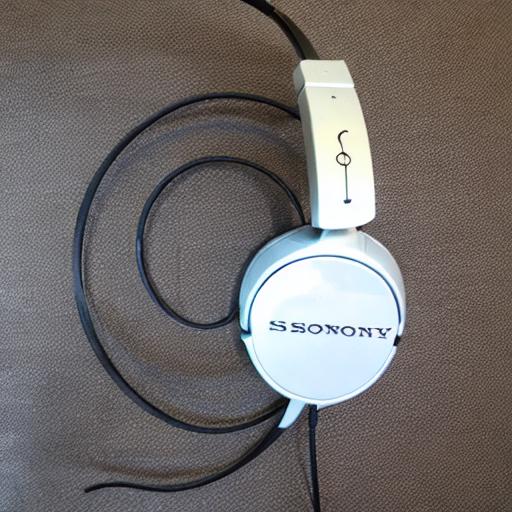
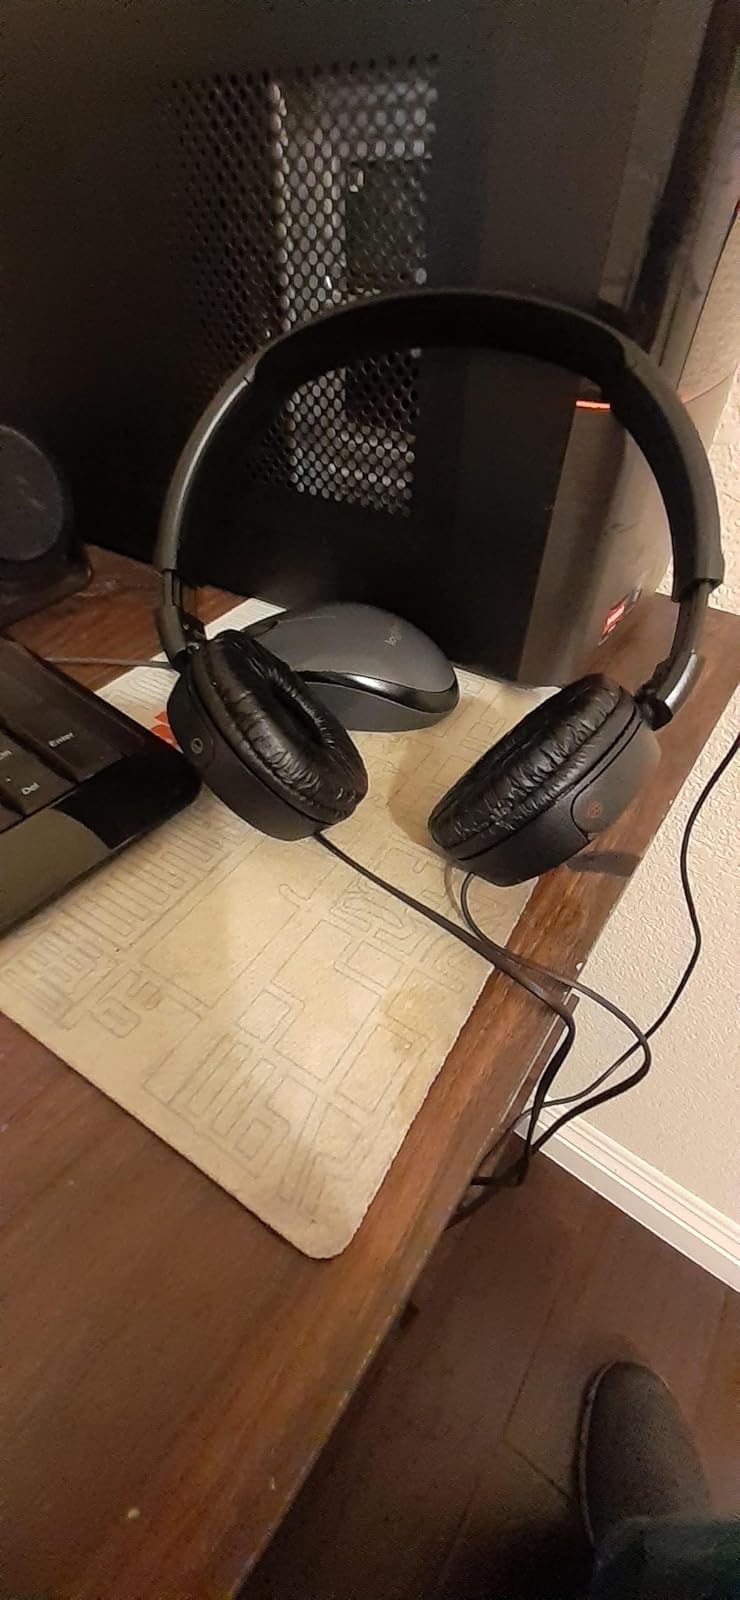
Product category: headphones
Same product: no